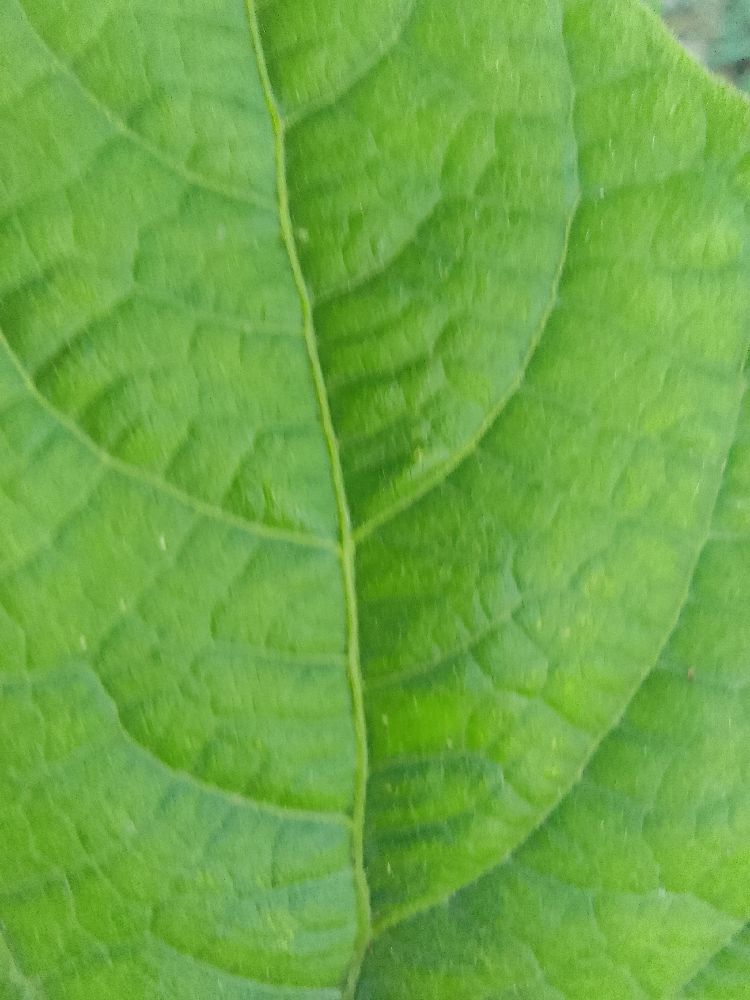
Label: healthy